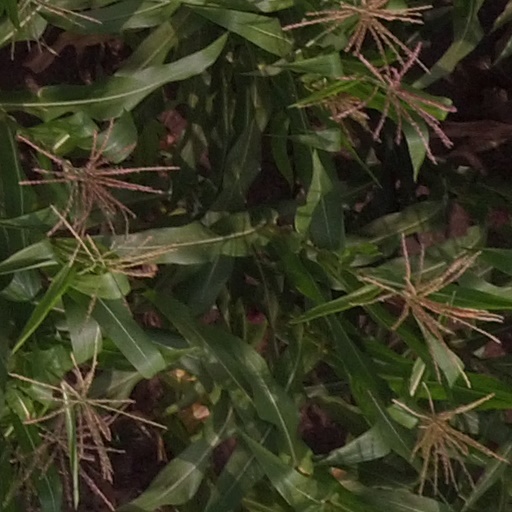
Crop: maize; corn